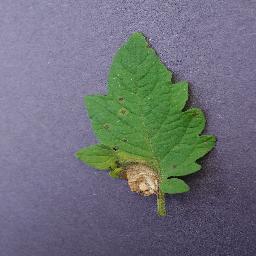
Label: Tomato___Septoria_leaf_spot